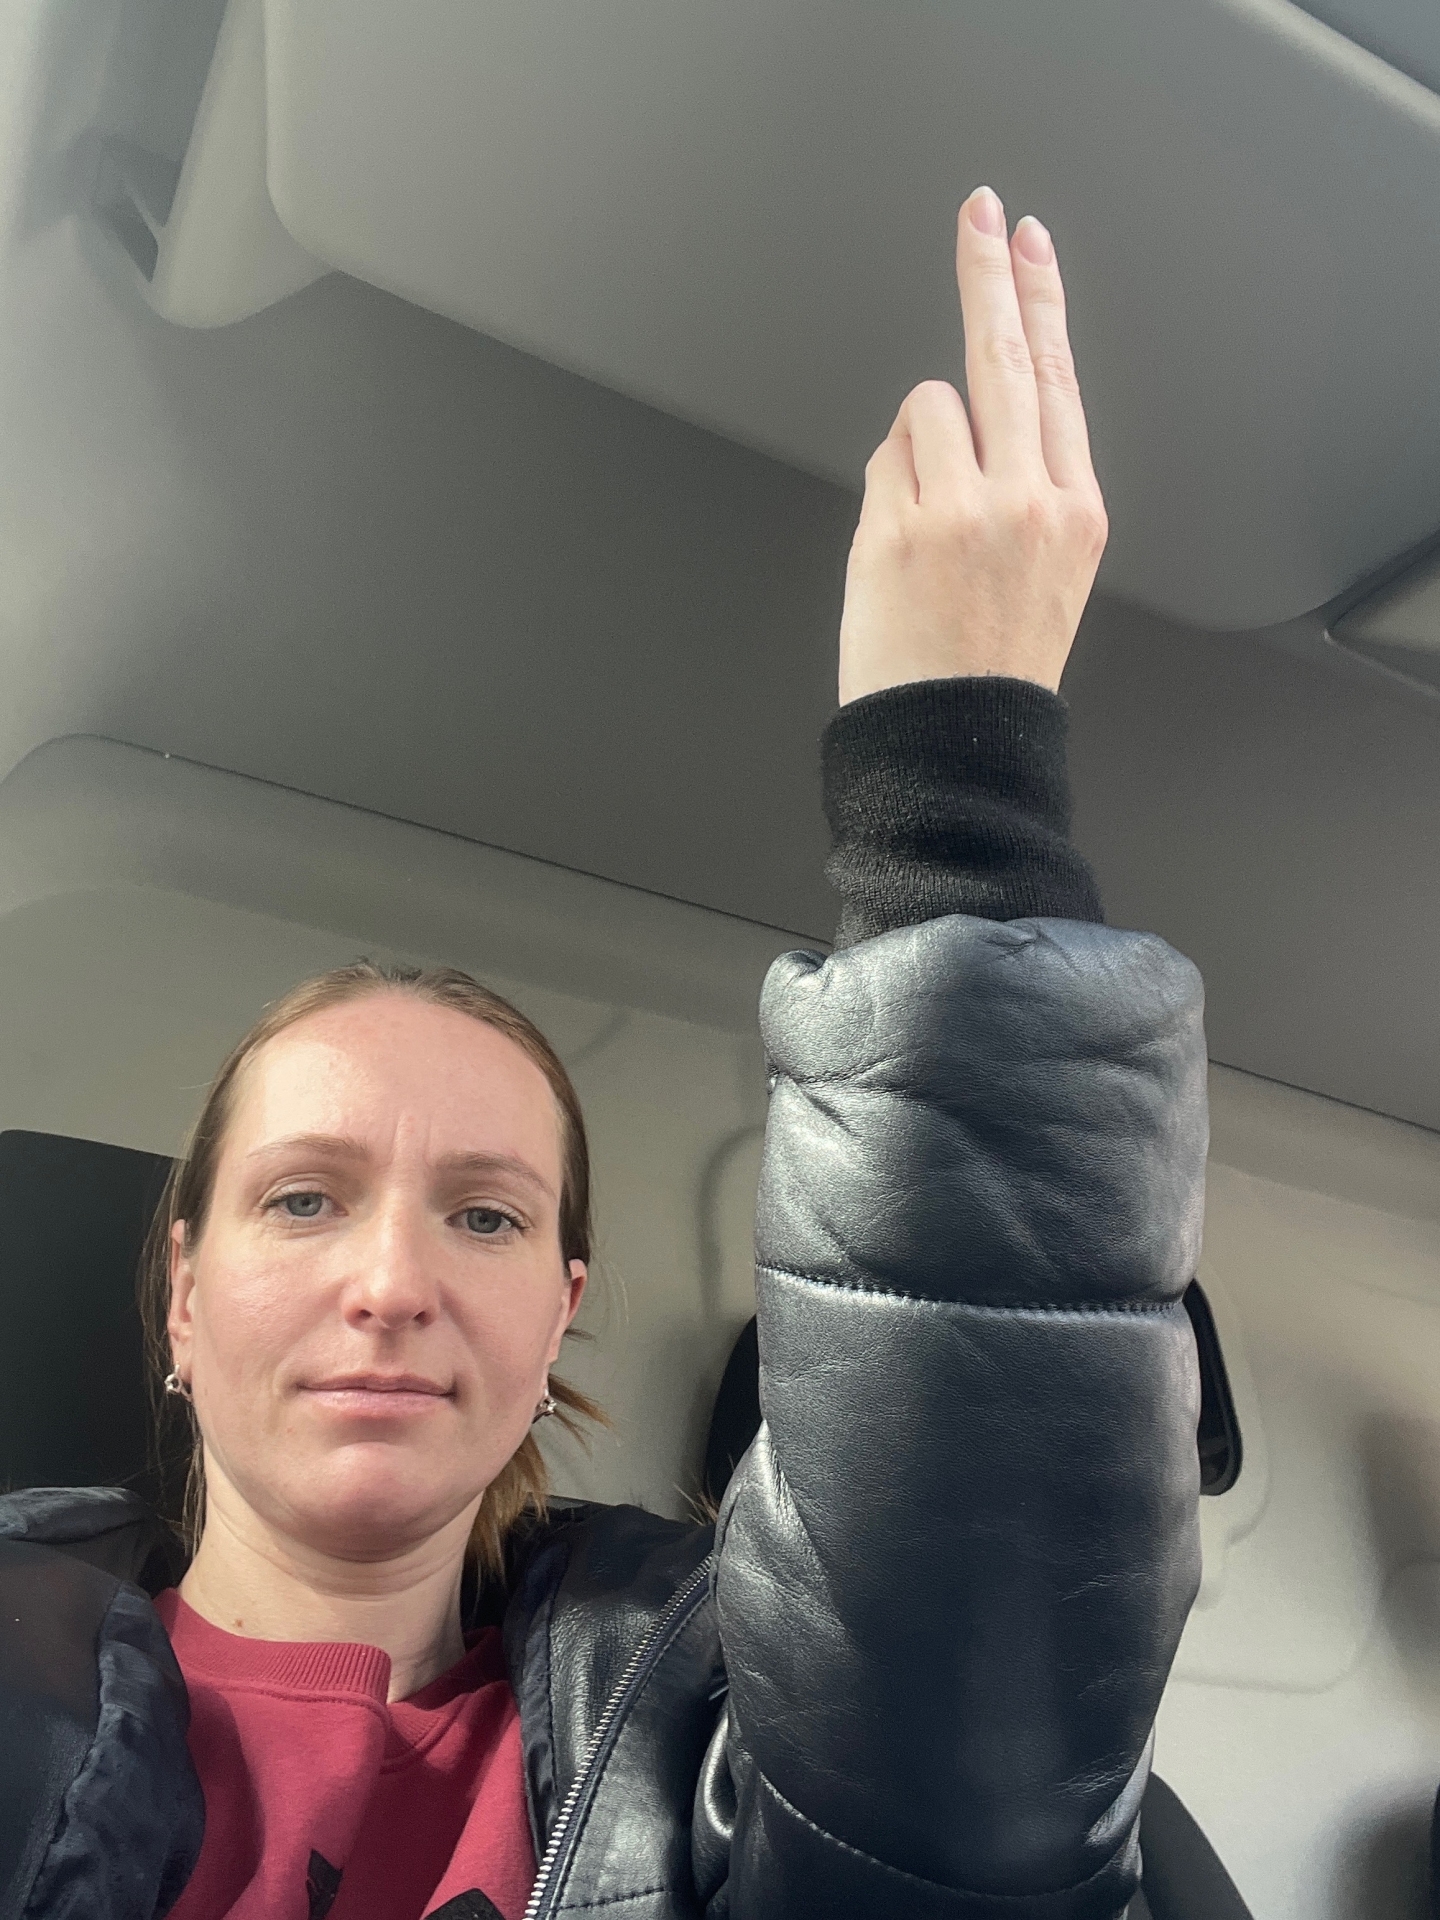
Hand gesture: two_up_inverted